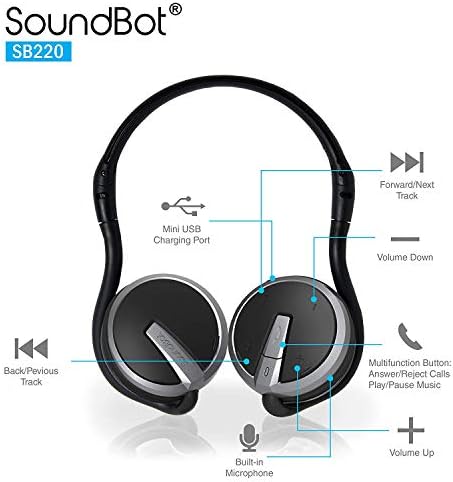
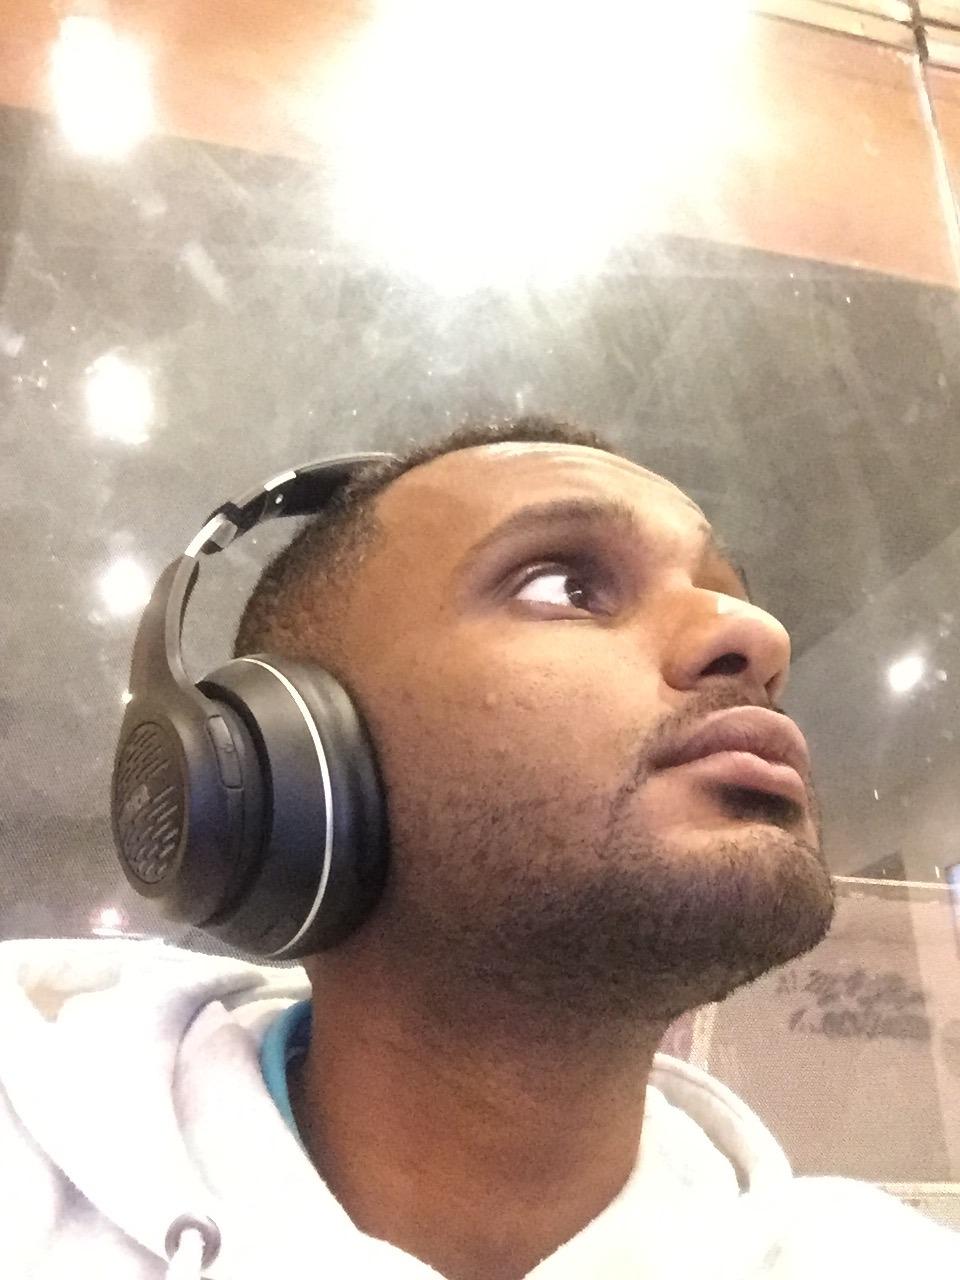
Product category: headphones
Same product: no